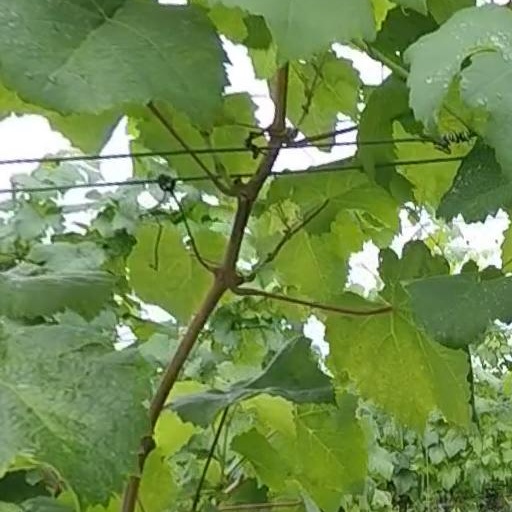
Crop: grape